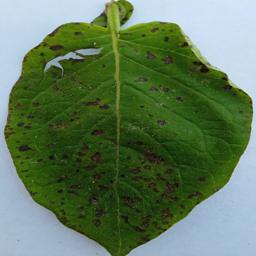
Etiqueta: Tizon_Temprano